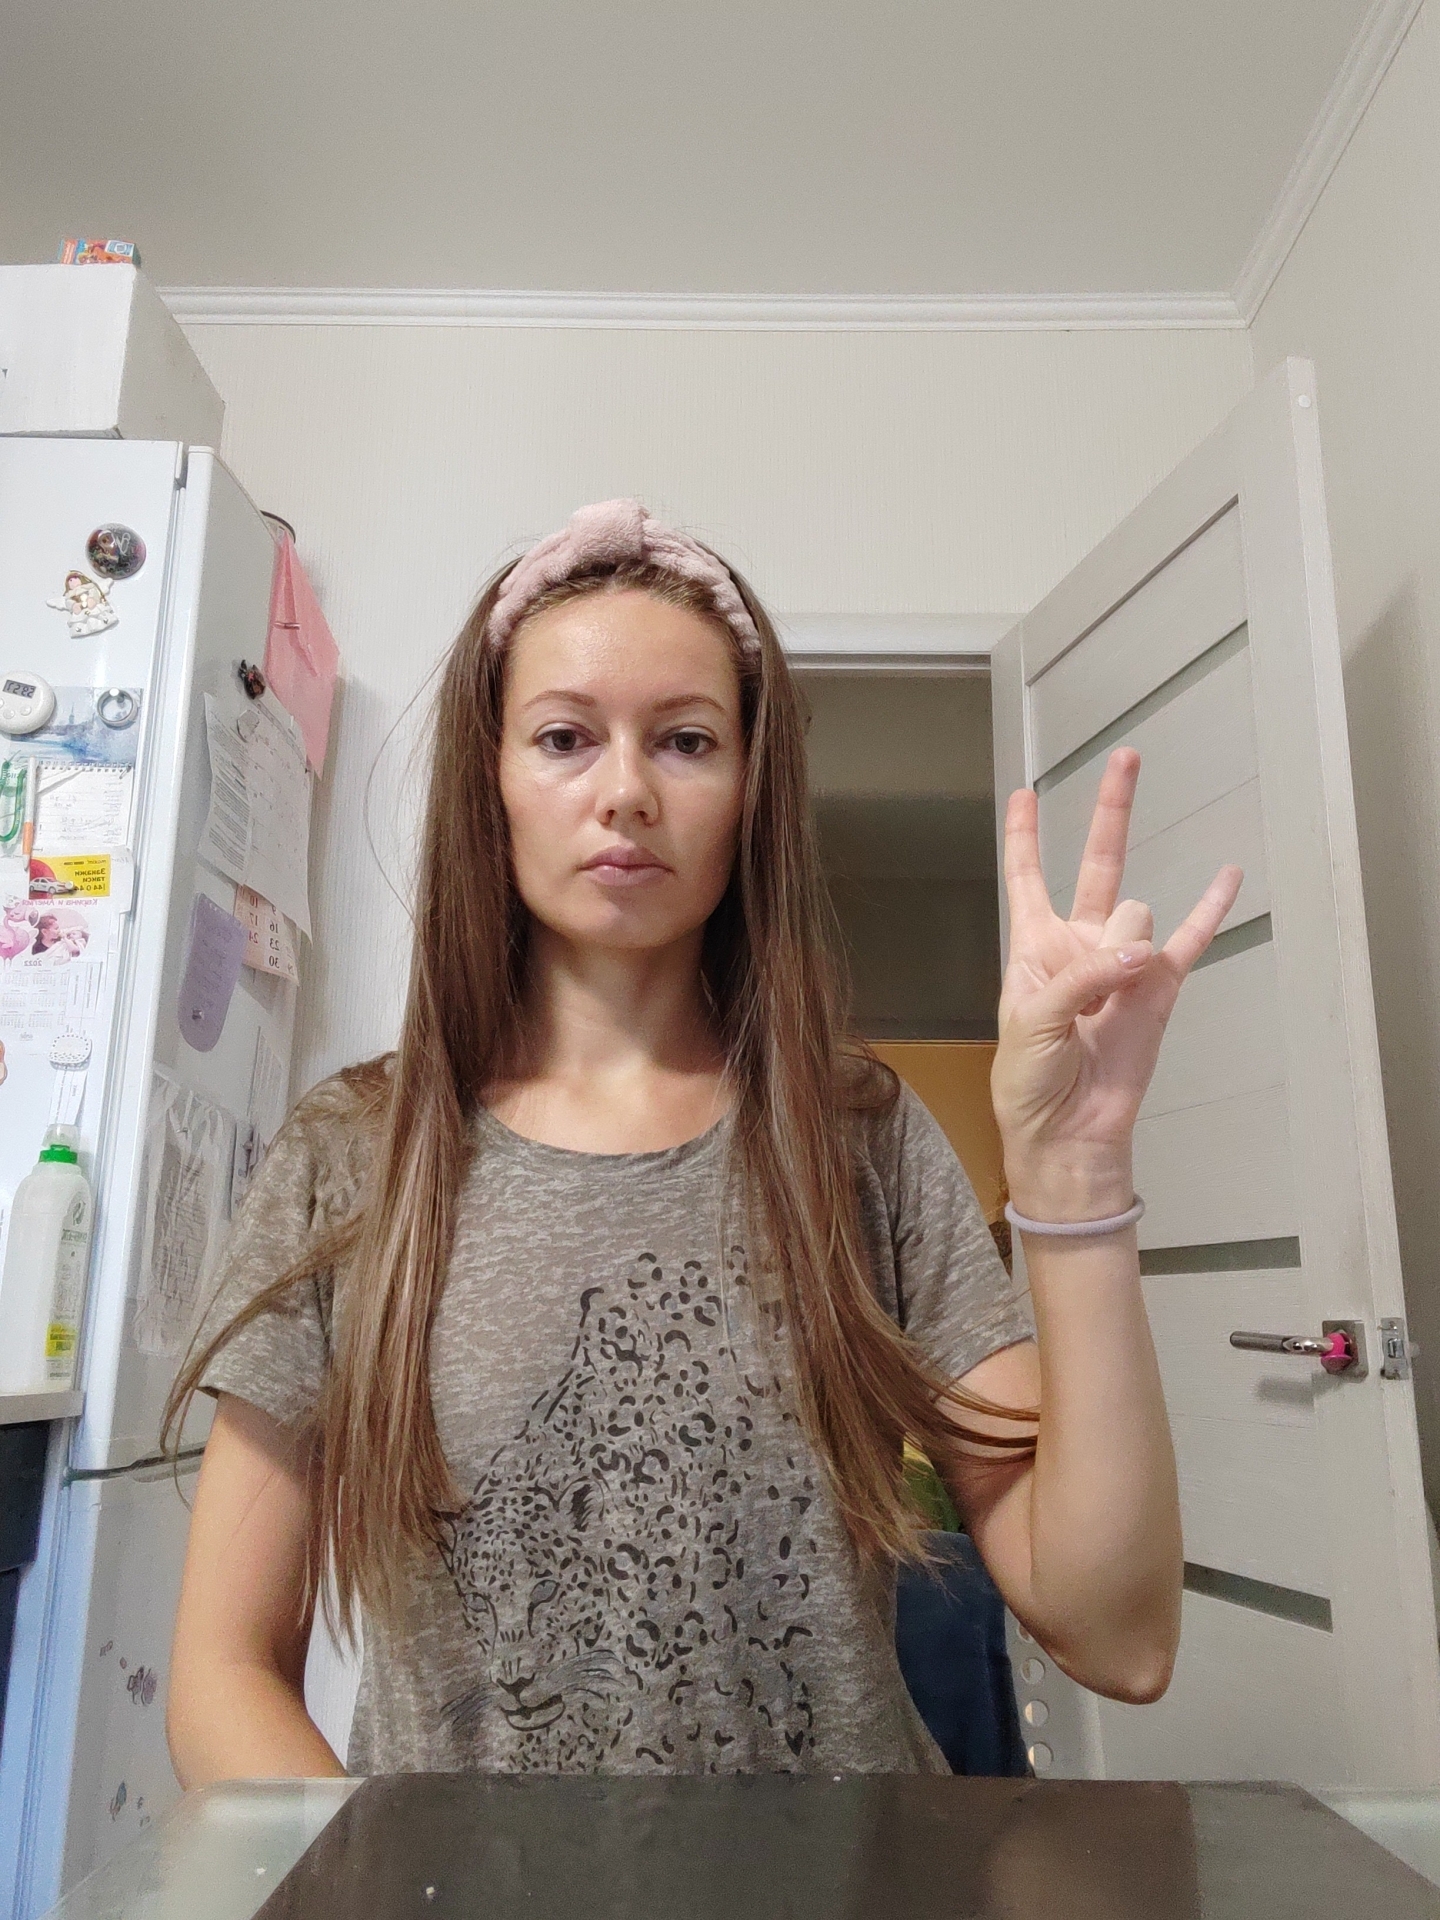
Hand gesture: three3